List of ancient great powers

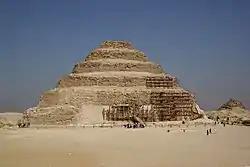
The Pyramid of Djoser at Saqqara

During the Old Kingdom, the pyramid building in ancient Egypt began during the Third Dynasty under the rule of king Djoser when he built the Step Pyramid of Djoser (Egypt's first Pyramid) and peaked during Fourth Dynasty during the construction of the Giza Pyramids.